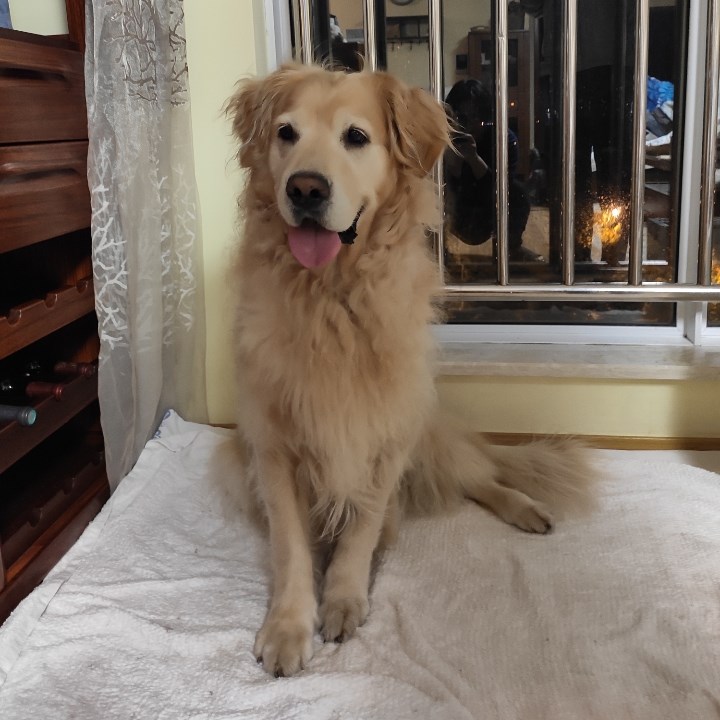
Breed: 5355-n000126-golden_retriever